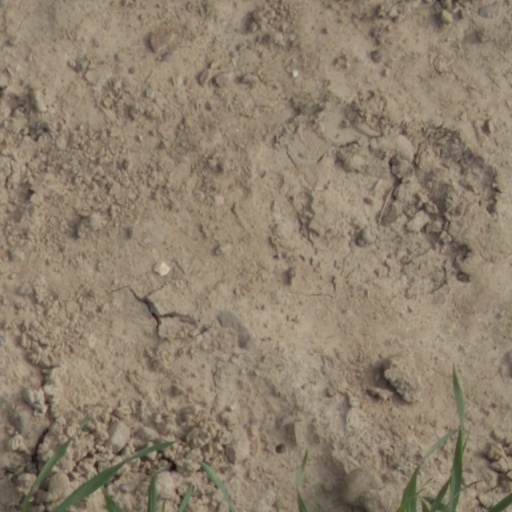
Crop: wheat